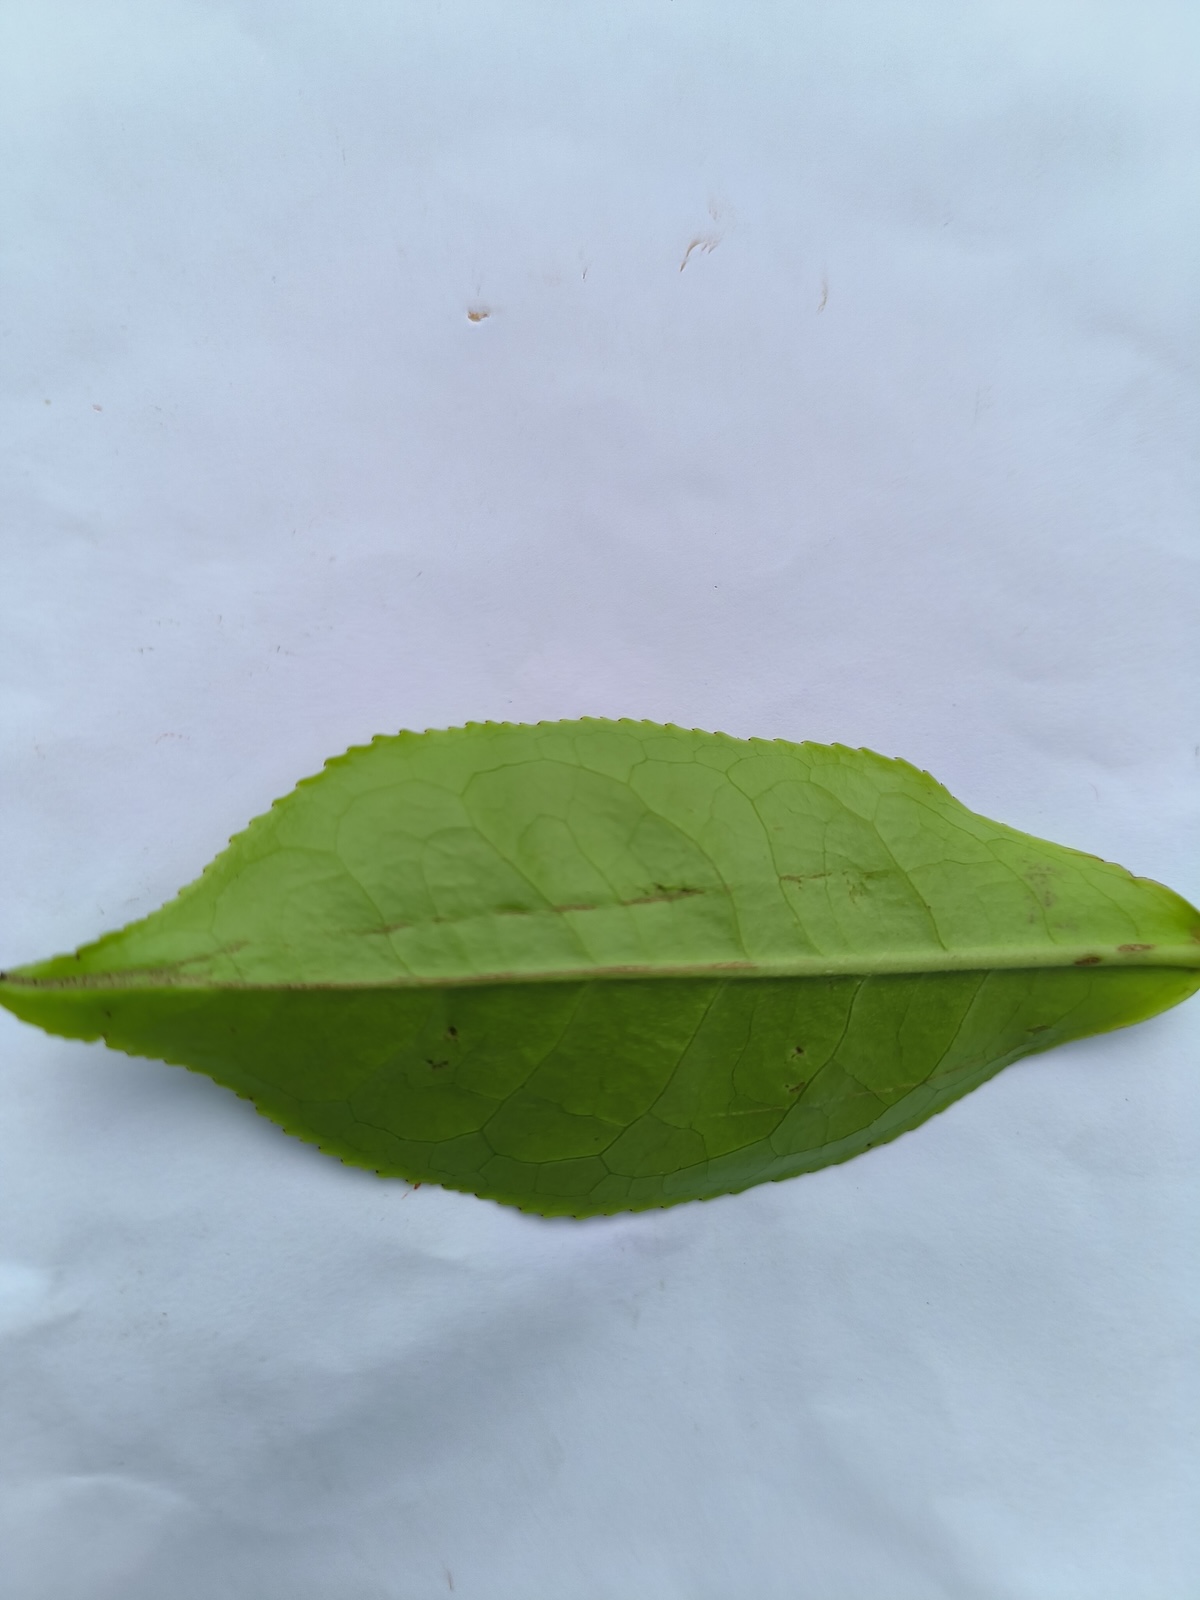
Label: Healthy leaf